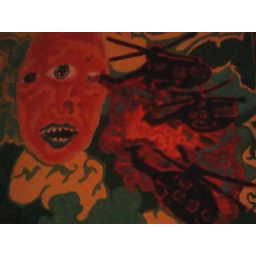
open up your third eye, black helicopters in the sky